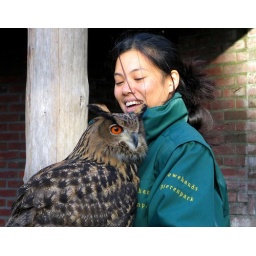
Uitleg door een medewerkster van Ouwehand Dierenpark over deze 7 maanden oude Oehoe.